Camp Widjiwagan

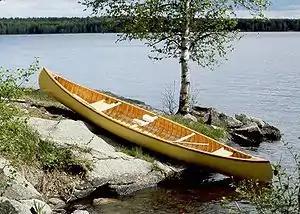
Canoe built by Joe Seliga

Camp Widjiwagan also has an Environmental Education Program during the fall, winter and spring seasons. This program, started in 1973, allows schools to send up groups of students to the camp for a week. During this week, campers undergo some basic environmental education, including studying wilderness survival, plant and tree identification, basic hiking skills, and more. During the winter months, classes include animal tracking, the night sky, snowshoeing, and cross-country skiing.